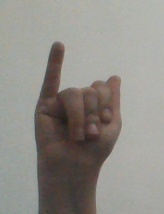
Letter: meem